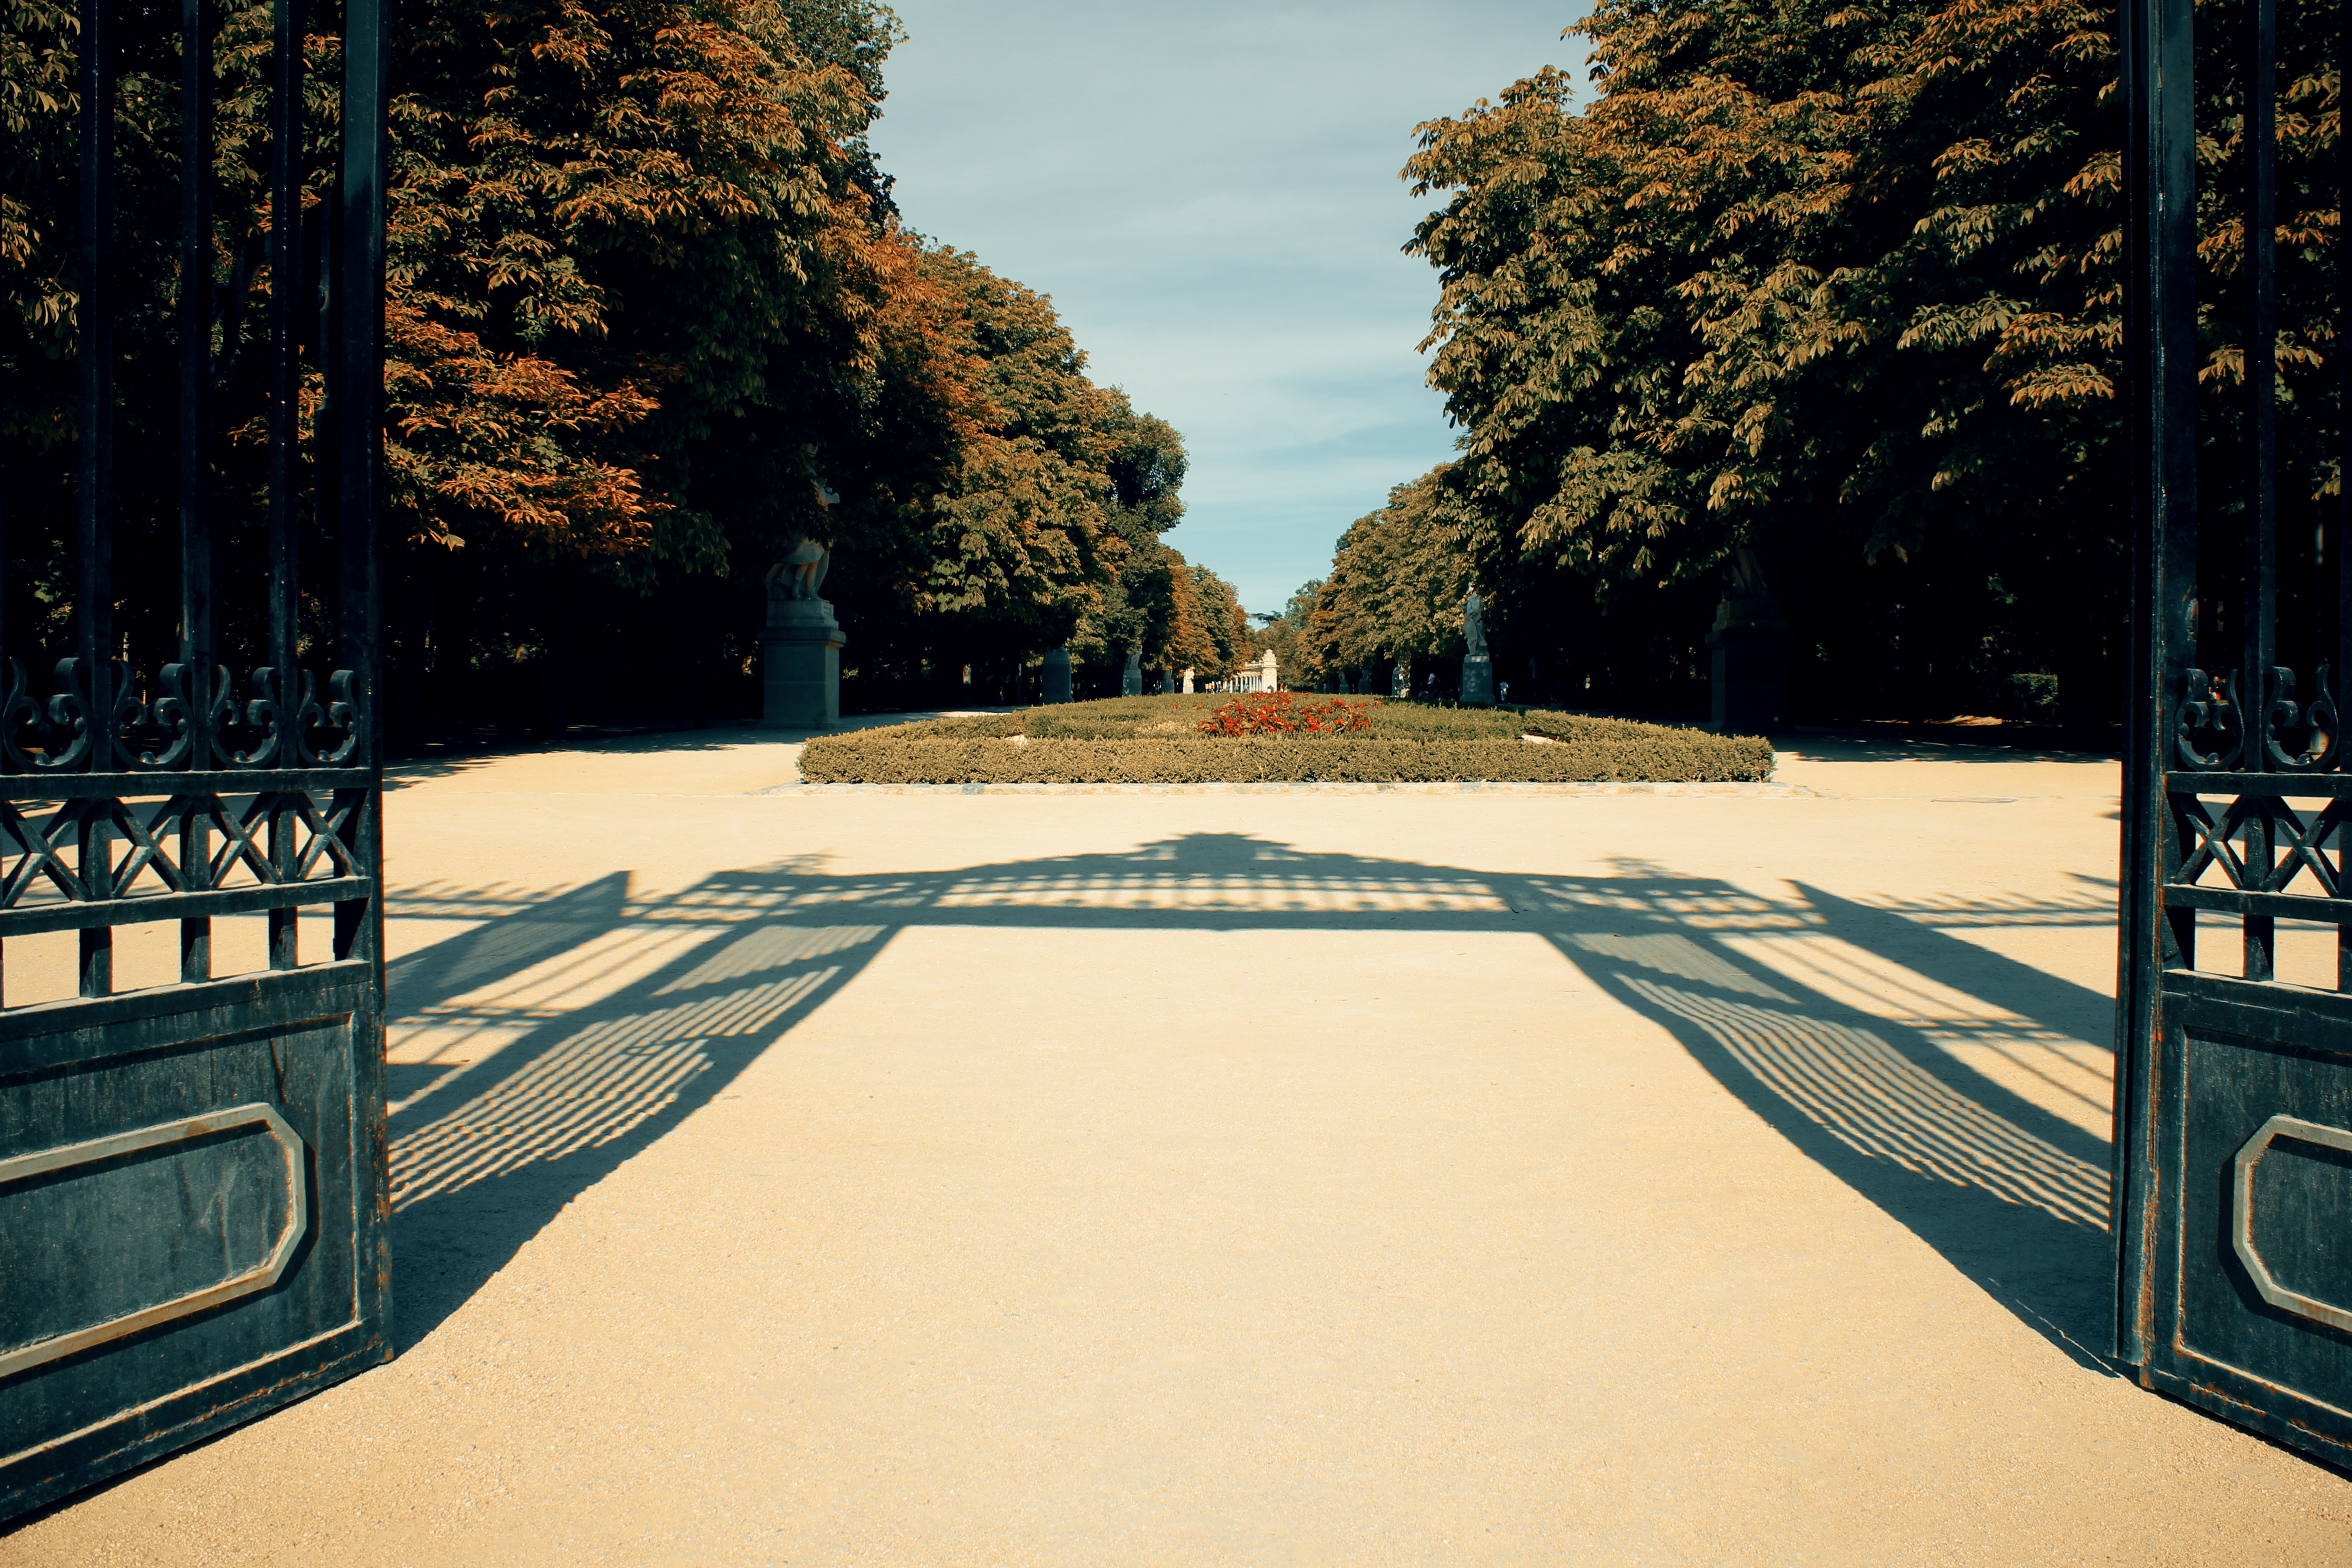
tree, nature, path, sun, sunlight, morning, walk, autumn, park, garden, gate, door, season, madrid, estate, shape, input, portal, removal